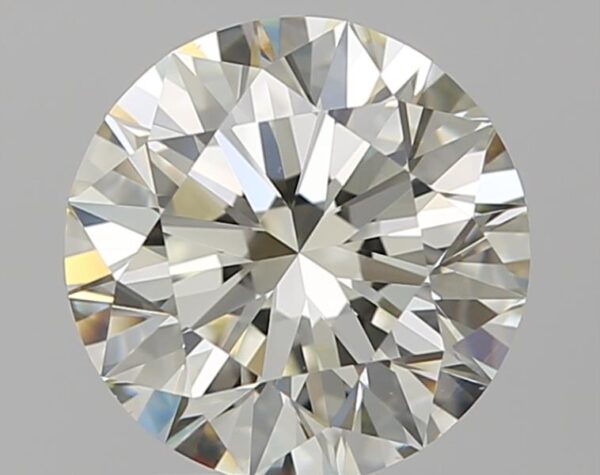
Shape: round
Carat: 2.01
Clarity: VS1
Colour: L
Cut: EX
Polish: EX
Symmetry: EX
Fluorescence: ST
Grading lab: GIA
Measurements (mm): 7.99 x 8.04 x 5.01